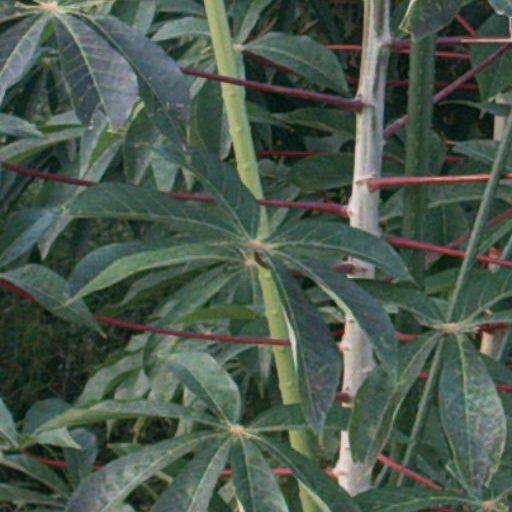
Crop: cassava